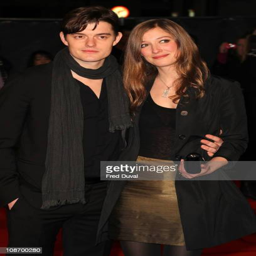
actors attends the premiere of thriller film